Nikki Haley

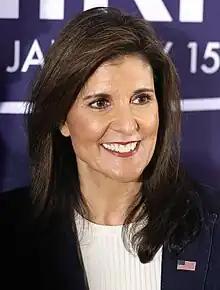
Nikki Haley speaking at an event in Ankeny, Iowa during the primary campaign

After being elected president of the United States in 2016, Donald Trump nominated Haley to the post of U.S. ambassador to the United Nations in January 2017. Following Senate confirmation, Haley was sworn in as U.N. ambassador on January 25, 2017.